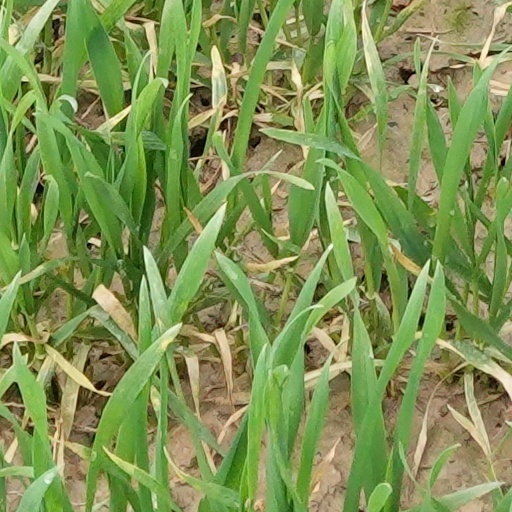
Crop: wheat